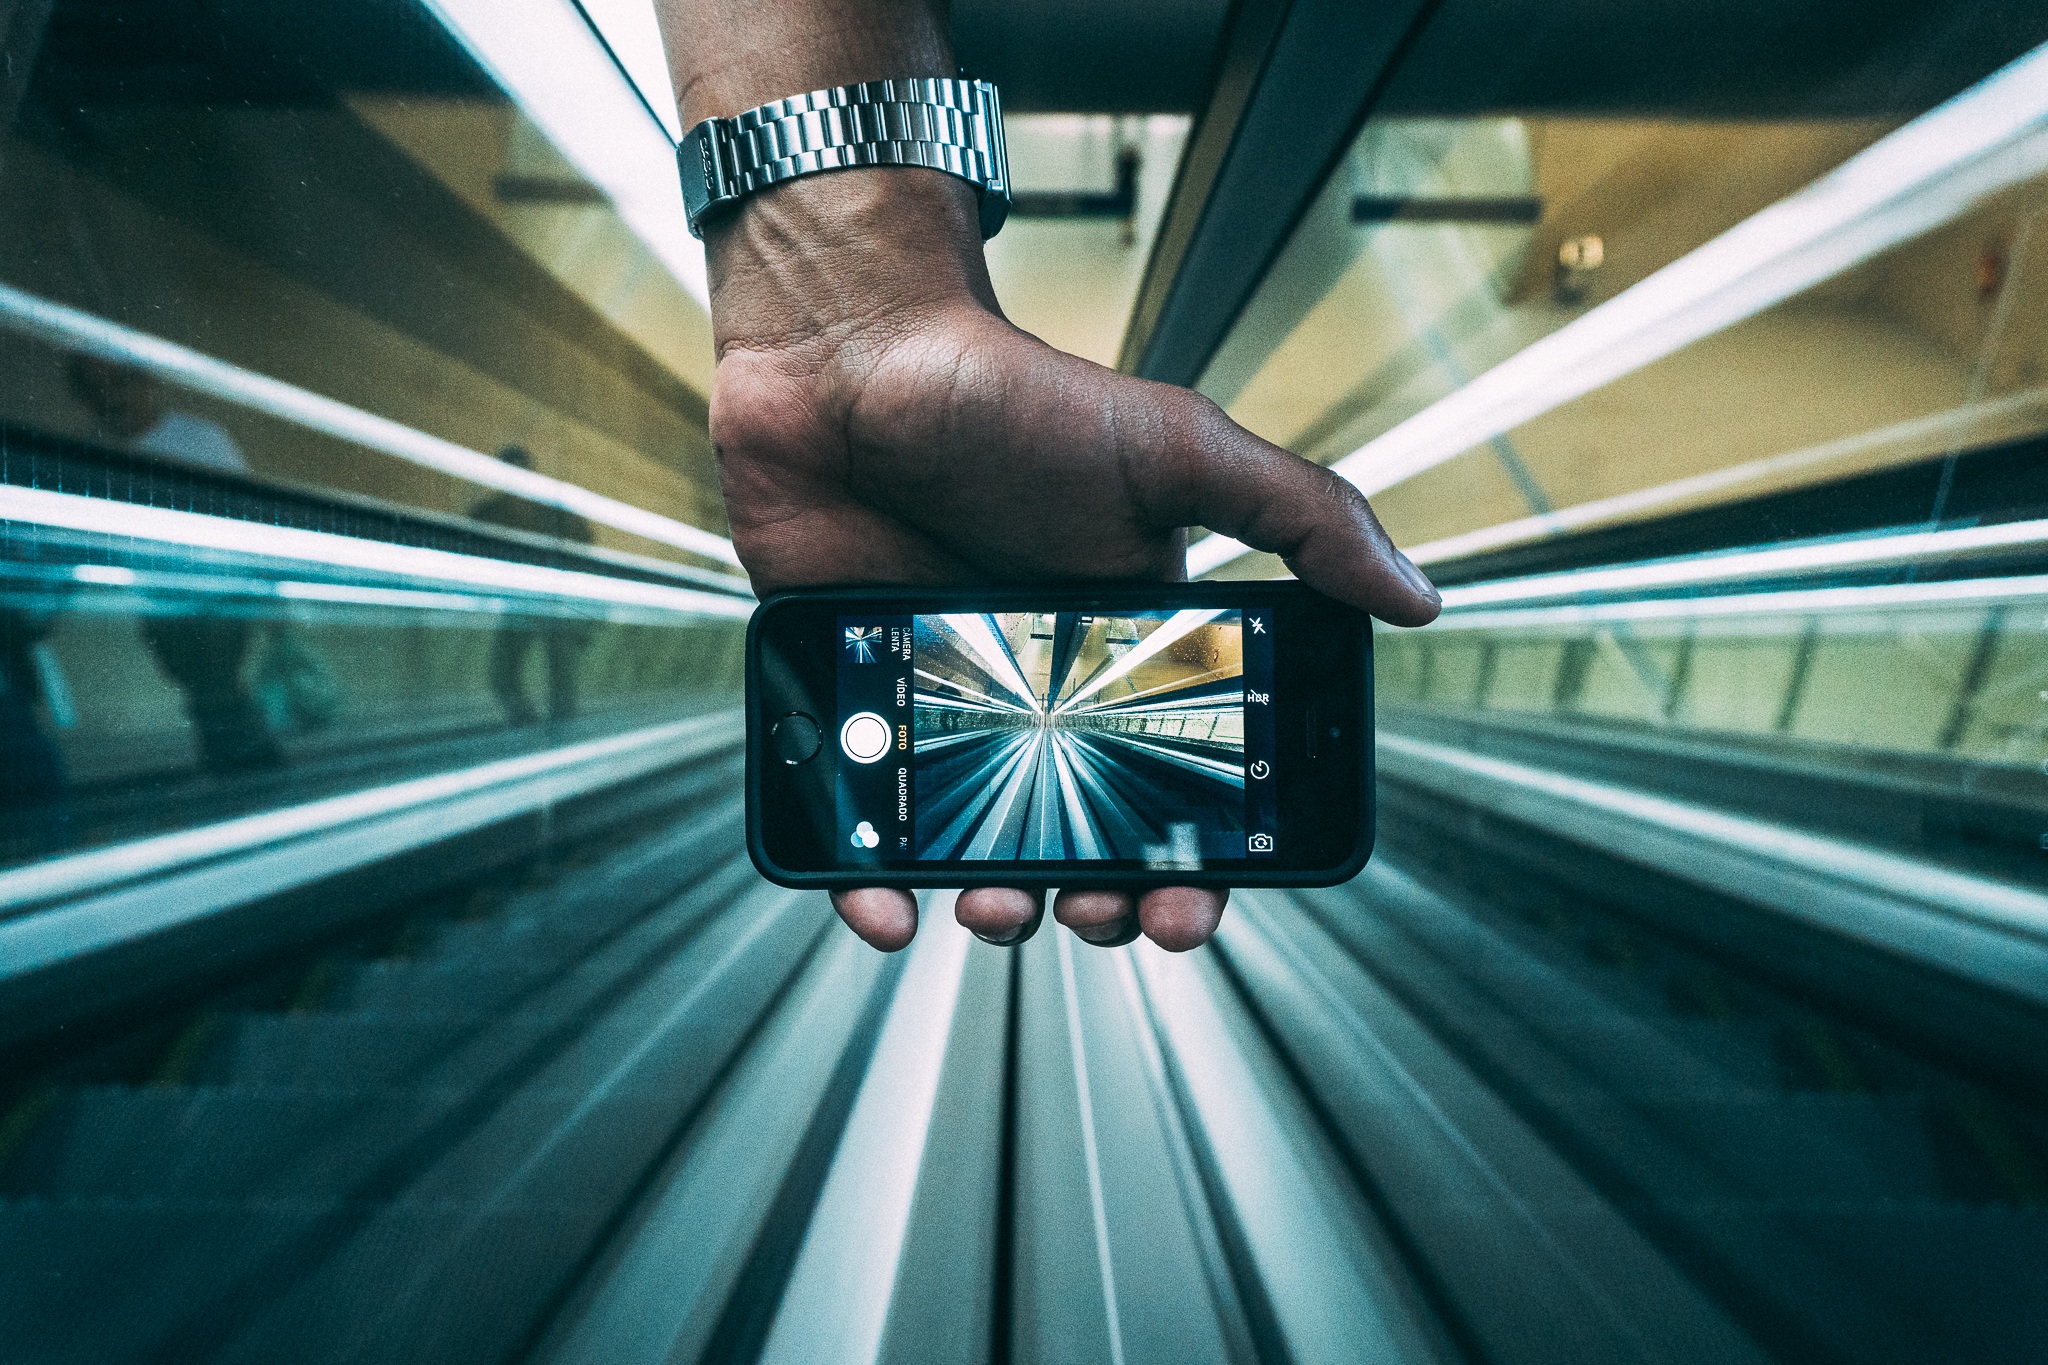
iphone, smartphone, hand, tube, perspective, color, macro, blue, mobile phone, sports, snapshot, escalators